Shrinking city

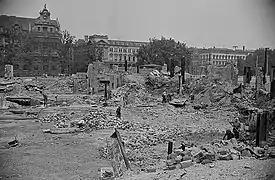
Leipzig after bombing in World War II

Great Britain, widely considered the first nation to fully industrialize, is often used as a case study in support of the theory of deindustrialization and urban decline. Political economists often point to the Cold War era as the moment when a monumental shift in global economic power structures occurred. The former "Great Empire" of the United Kingdom was built from industry, trade and financial dominion. This control was, however, effectively lost to the United States under such programs as the Lend-Lease and Marshall Plan. As the global financial market moved from London to New York City, so too did the influence of capital and investment.